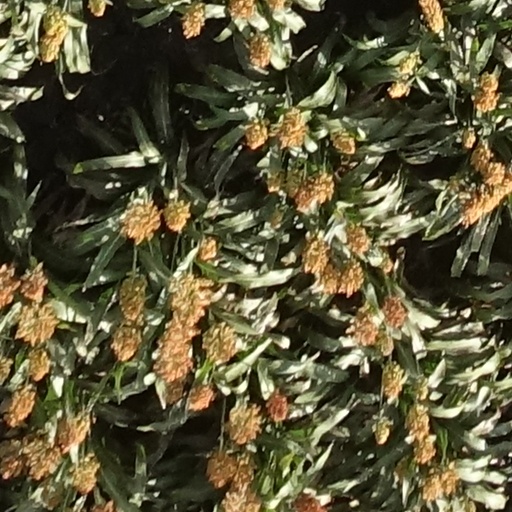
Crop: sorghum